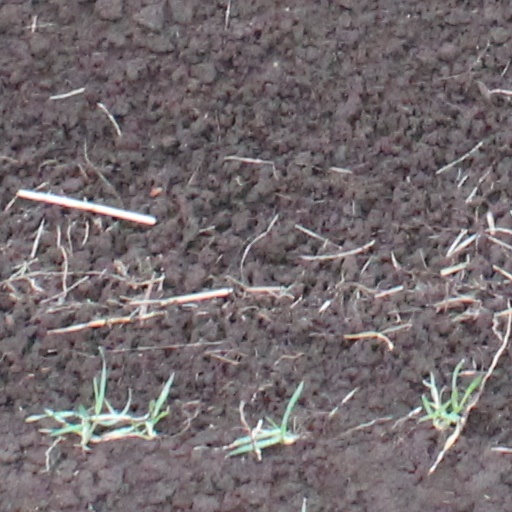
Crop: wheat